Vasko Mladenov

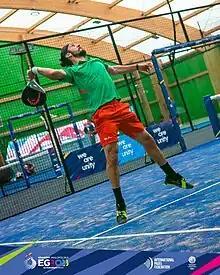
Vasko Mladenov playing a point during the European Games in Krakow 2023.

After finishing his professional tennis career in 2020, Vasko moved on to padel. Alongside his partner Kiril Dimitrov (BUL) he achieved a total of 5 international tournament titles between 2021 and 2023.